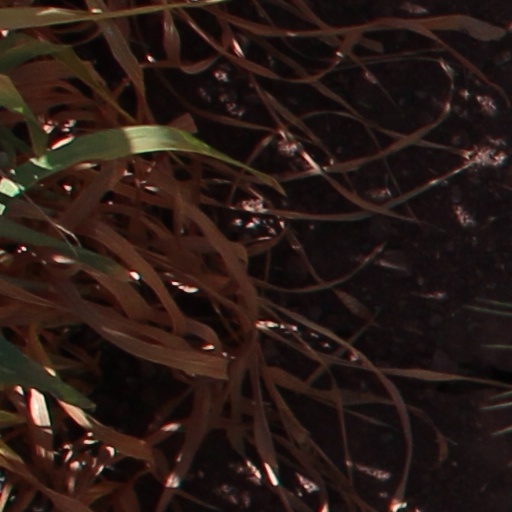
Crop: wheat